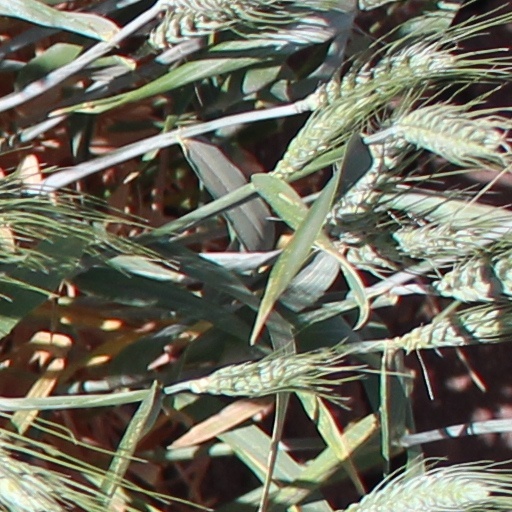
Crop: wheat